Commercial Hotel (Wadena, Minnesota)

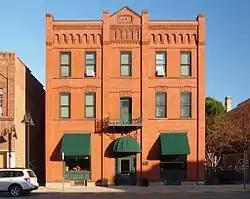
The Commercial Hotel from the northwest

The former Commercial Hotel is a historic hotel building in Wadena, Minnesota, United States, built circa 1885. It was listed on the National Register of Historic Places in 1988 for having local significance in the theme of commerce. It was nominated for being an excellent example of the lodging facilities built in anticipation of Wadena's late-19th-century economic growth.